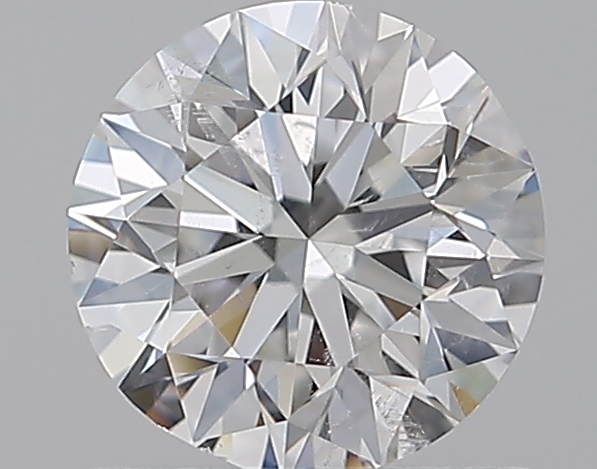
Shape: round
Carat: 0.7
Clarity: SI2
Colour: E
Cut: EX
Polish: EX
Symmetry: VG
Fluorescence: N
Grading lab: GIA
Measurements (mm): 5.6 x 5.65 x 3.57